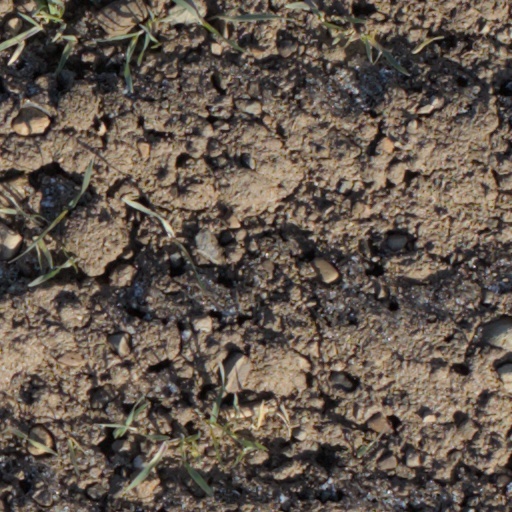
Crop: wheat